Whaitsiidae

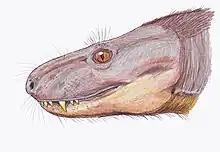
Restoration of "Moschowhaitsia vjuschkovi"

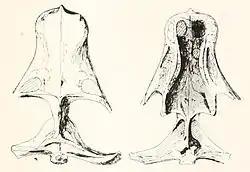
A 1918 illustration of the skull of "Whaitsia platyceps", now classified as "Theriognathus major"

Whaitsiidae is an extinct family of therocephalian therapsids.